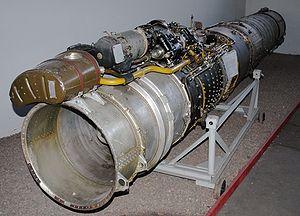
Le Toumanski RD-9 est le premier turboréacteur de conception purement soviétique.